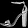
Label: Sandal